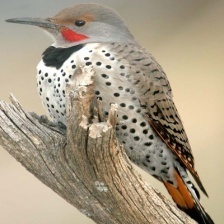
Species: NORTHERN FLICKER
Scientific name: COLAPTES AURATUS